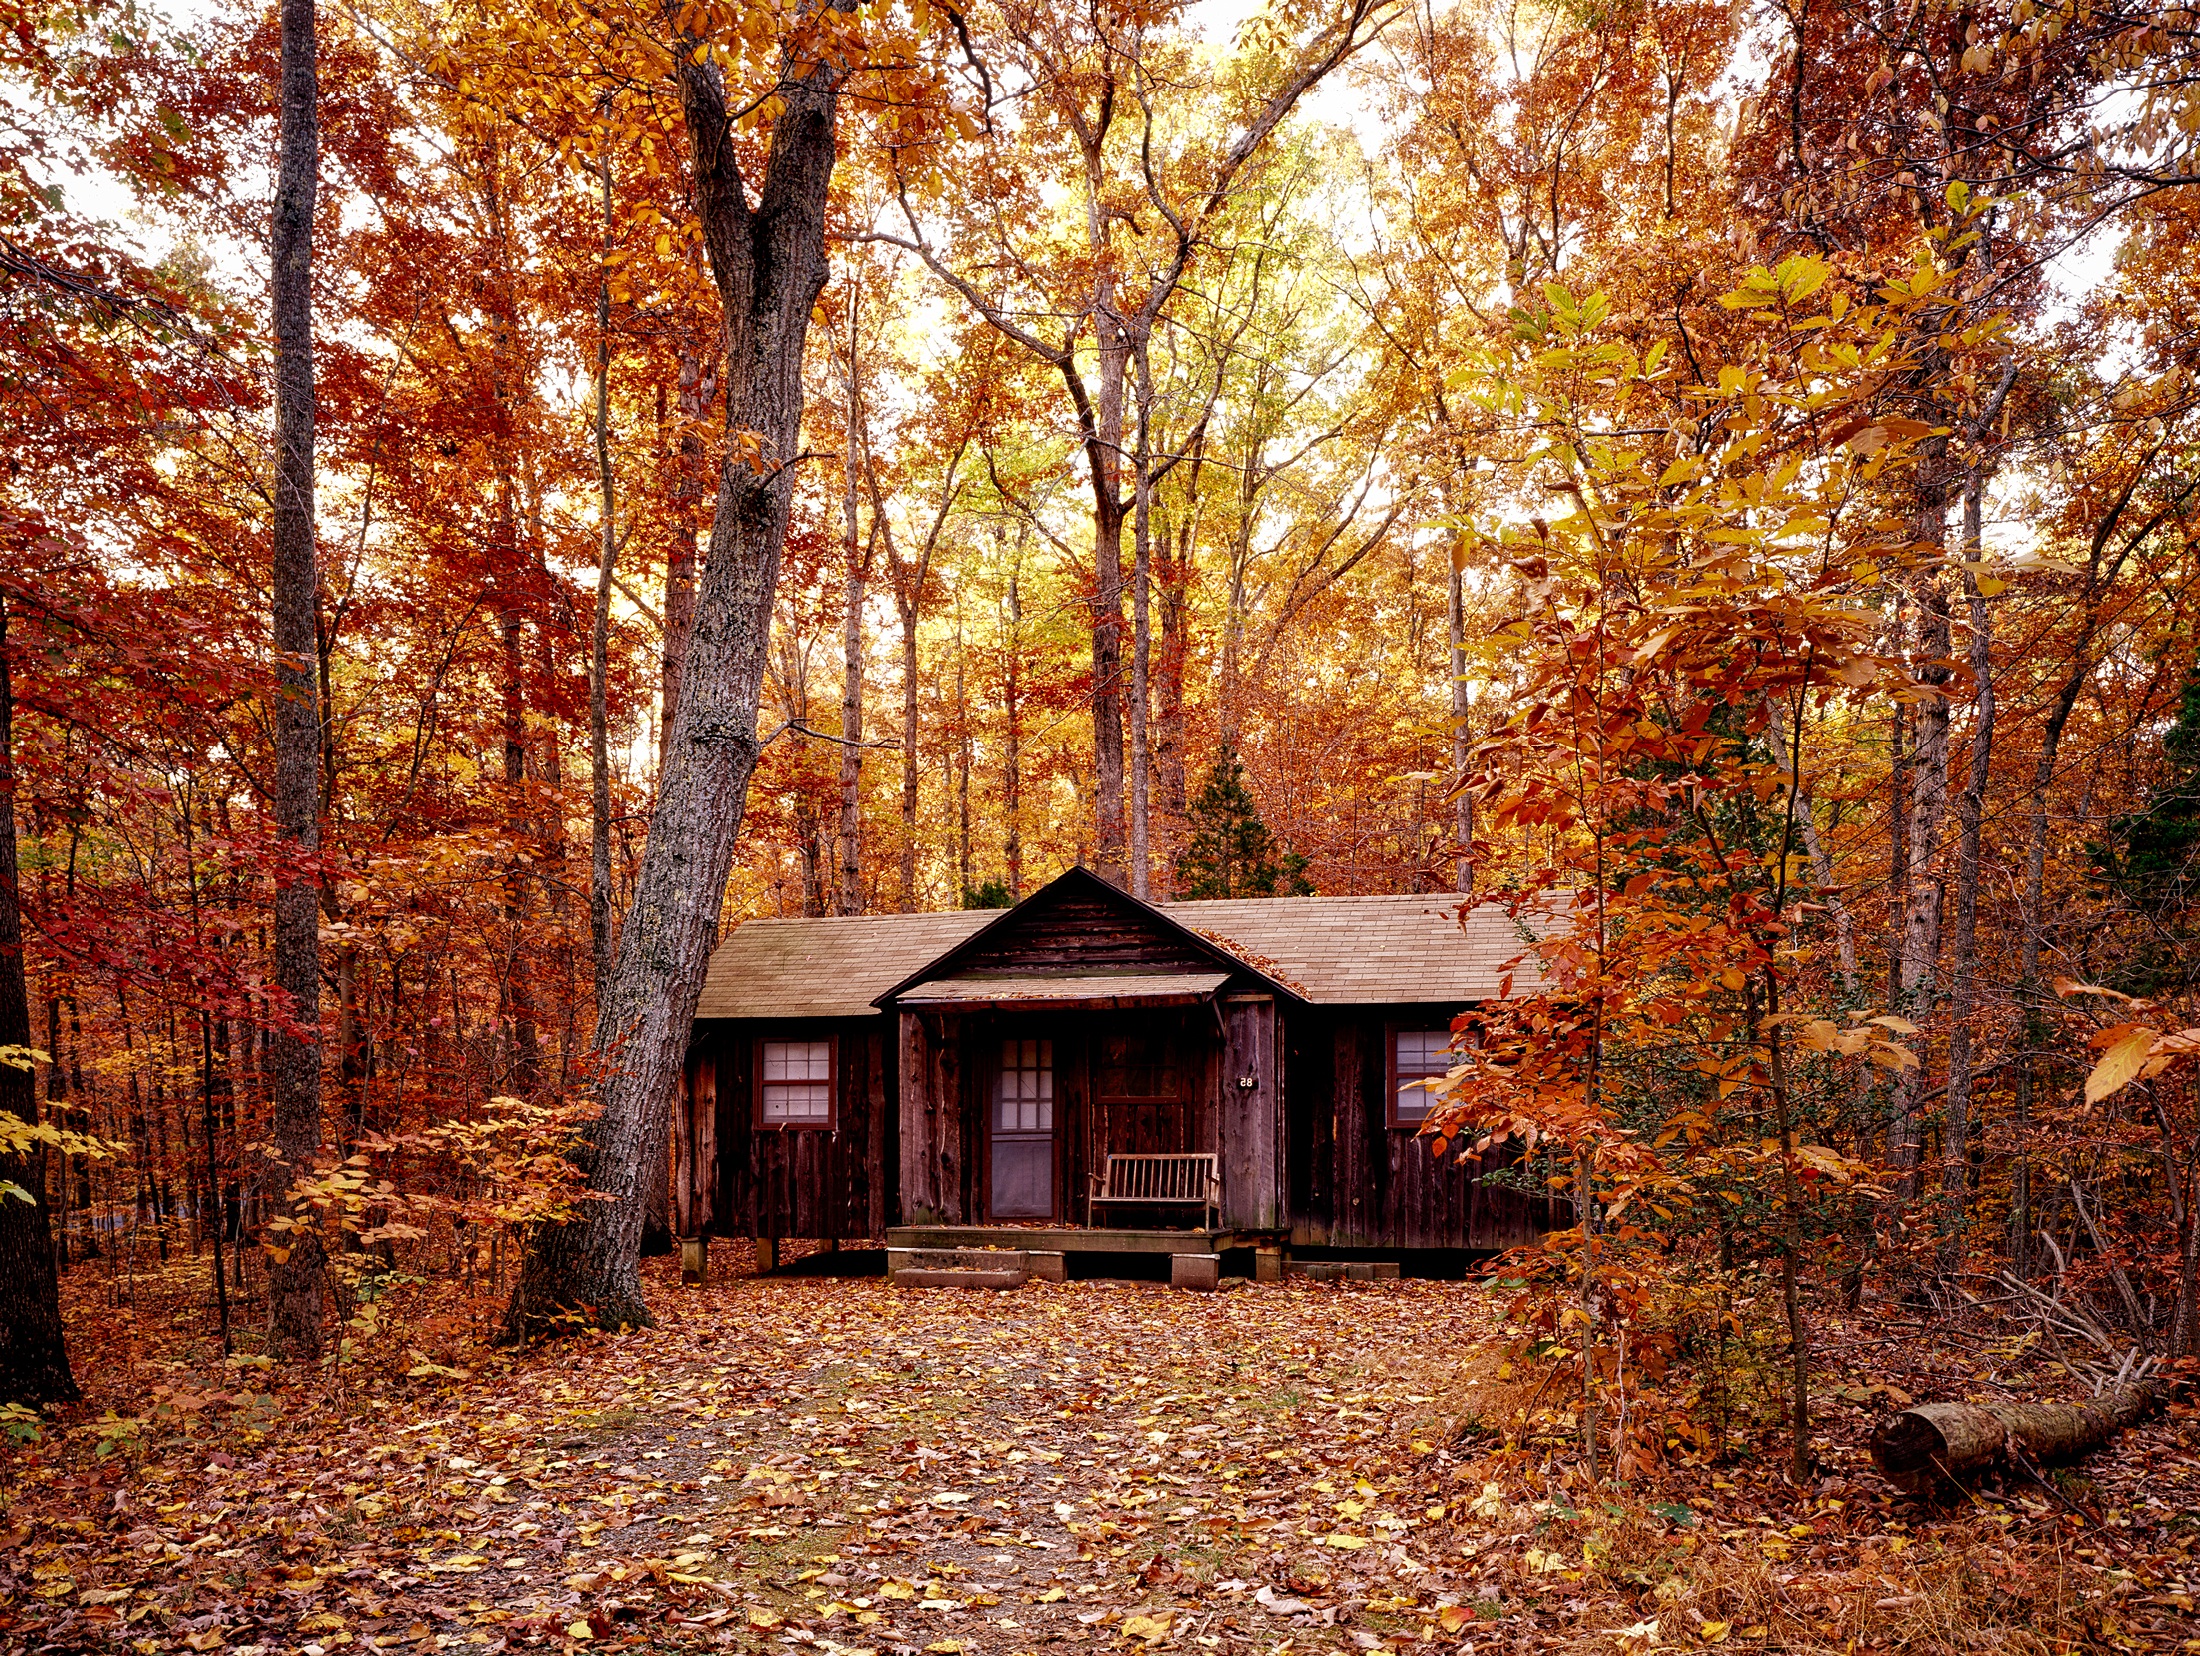
landscape, tree, nature, forest, plant, sunlight, leaf, fall, country, foliage, rural, scenic, autumn, colorful, season, trees, leaves, outdoors, woods, hdr, deciduous, pennsylvania, beautiful, woodland, log cabin, habitat, rural area, natural environment, woody plant